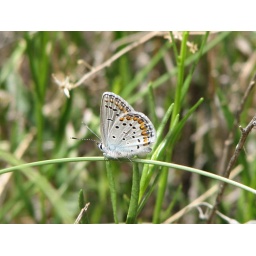
Have seen this butterfly flying with Sulphurs and Hairstreaks in a desert environment.